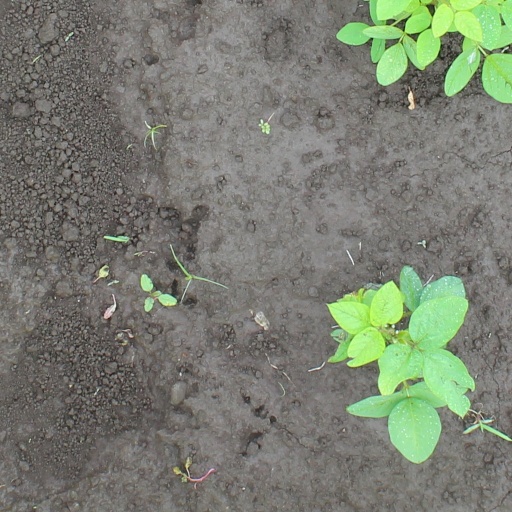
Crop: soybean